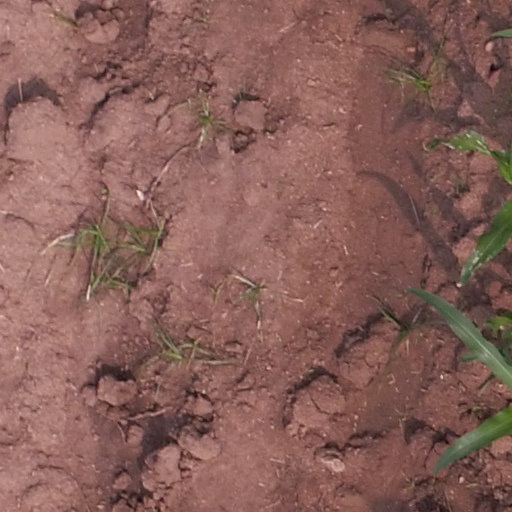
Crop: maize; corn